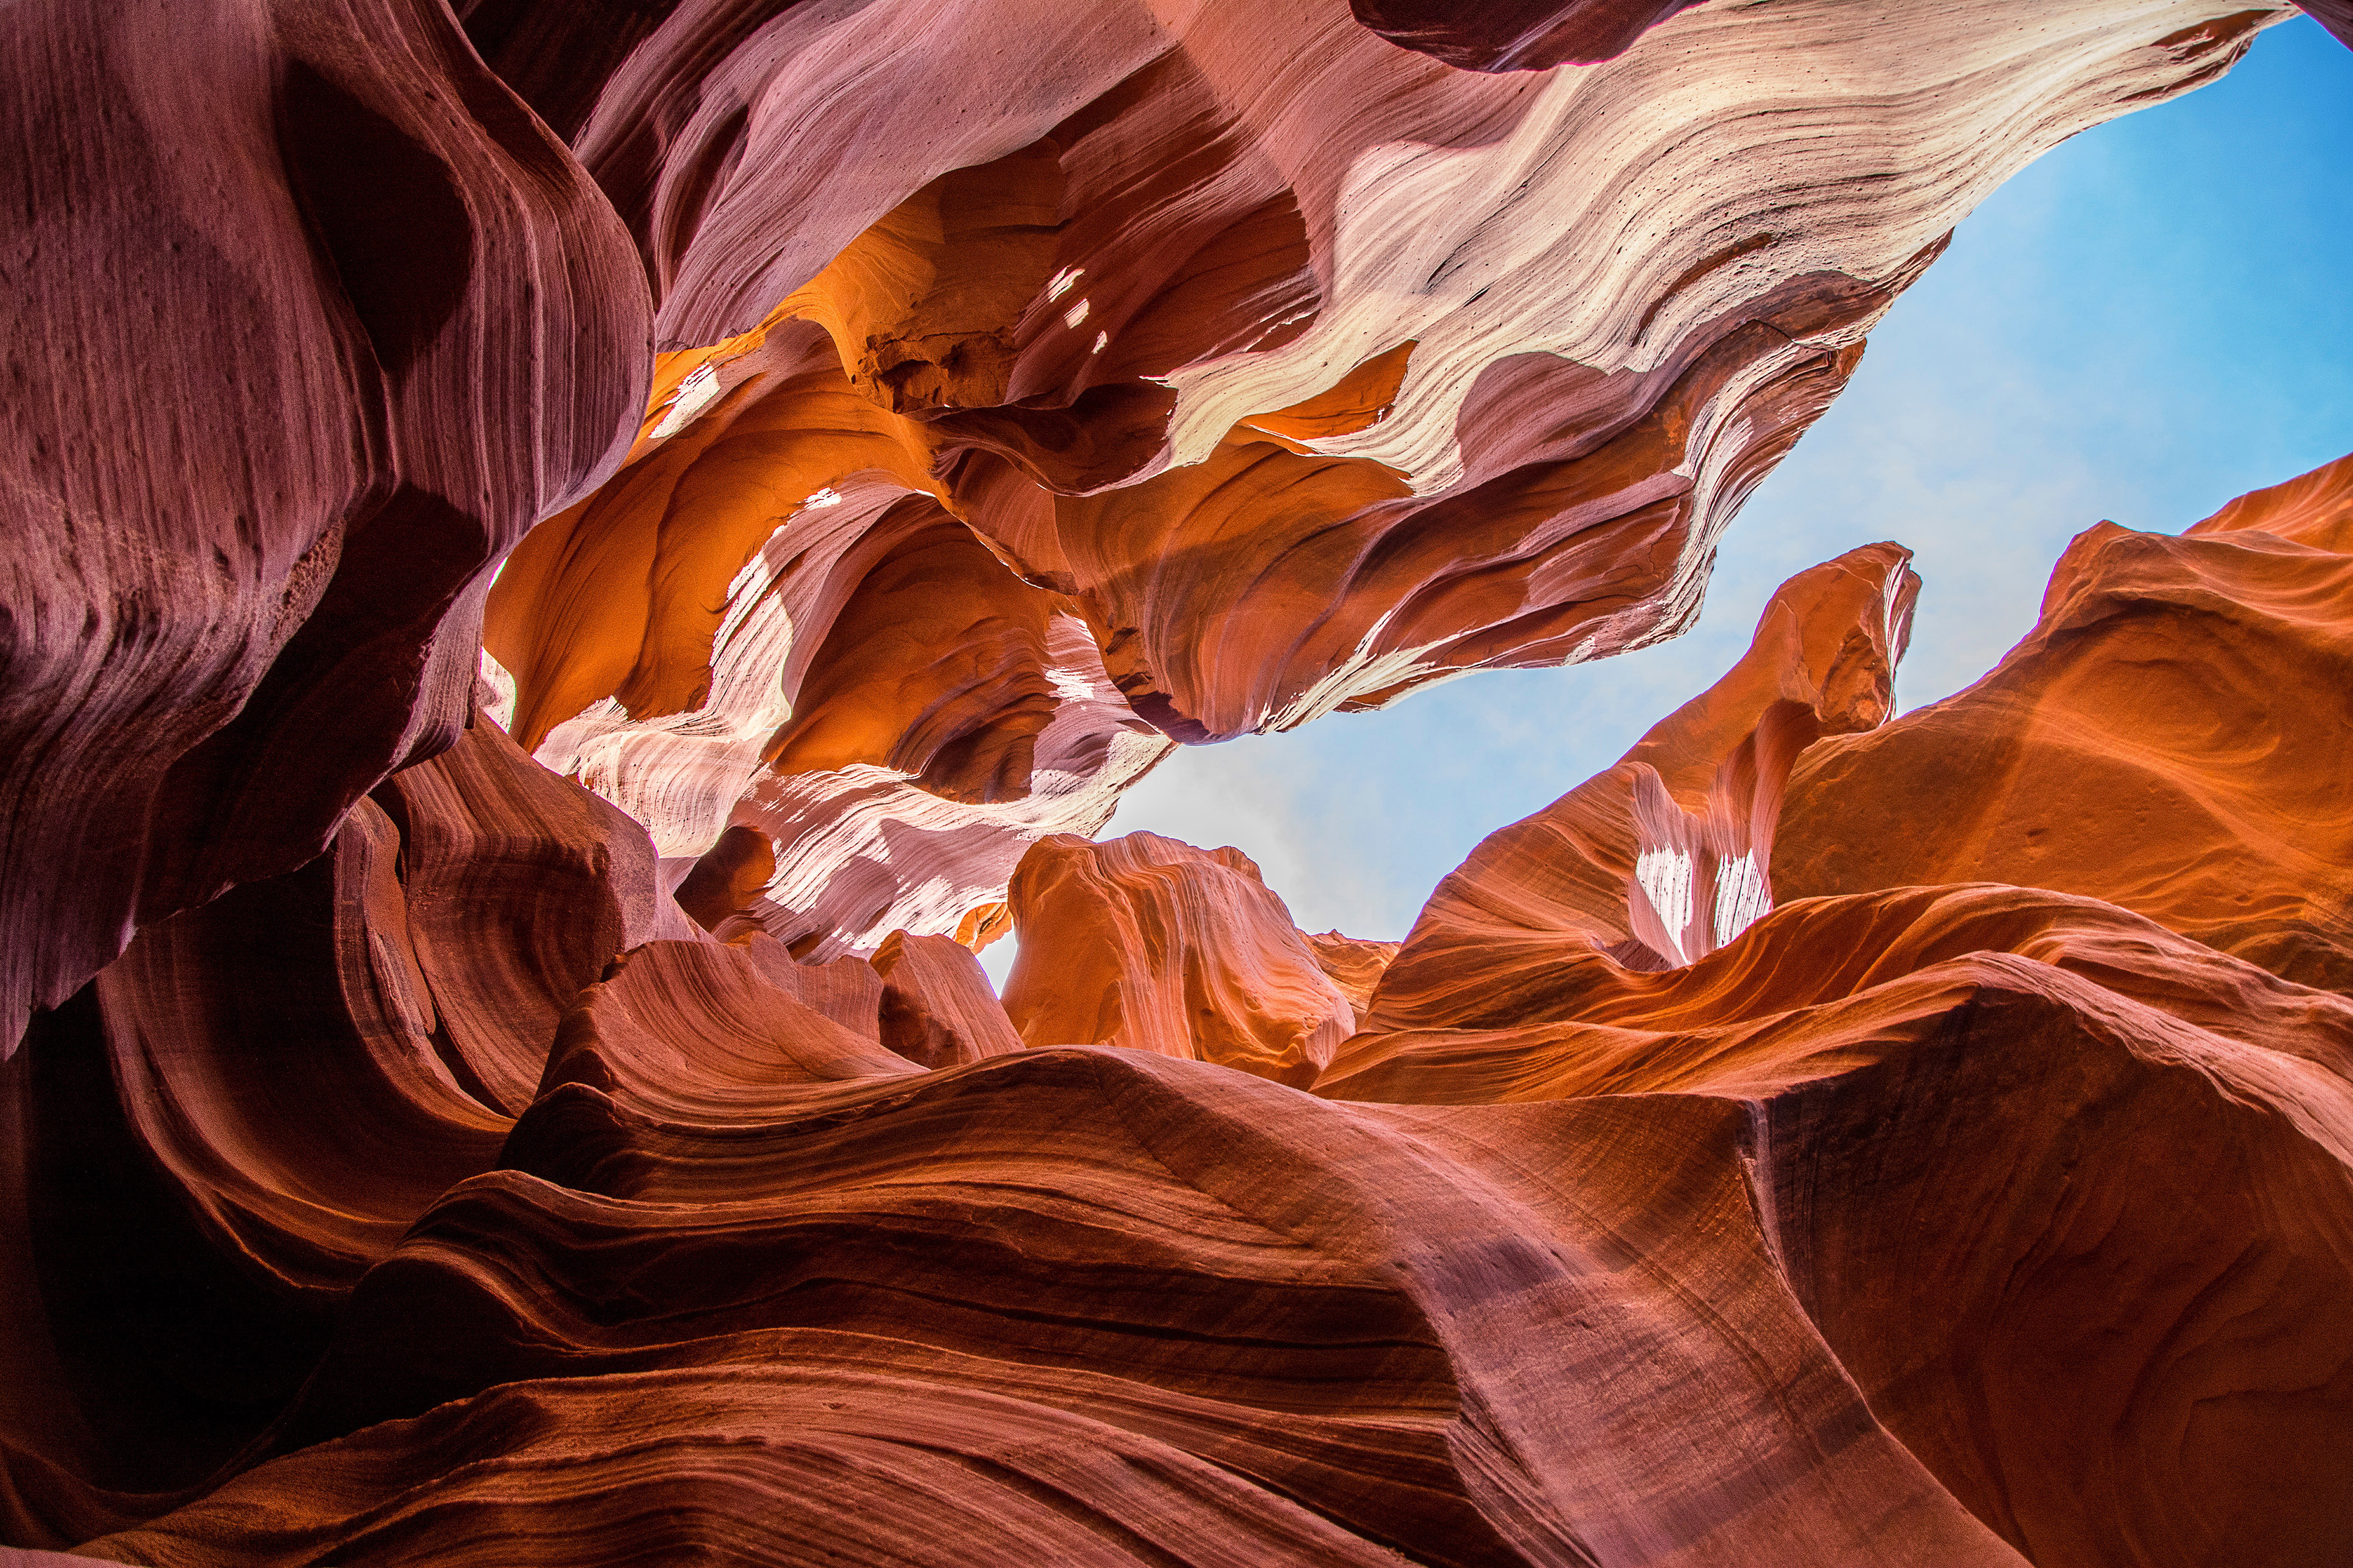
canyon, formation, orange, geology, rock, natural landscape, sky, badlands, narrows, landscape, national park